Balboa High School (California)

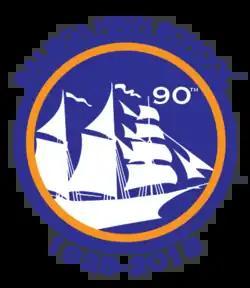

Balboa High School, colloquially known as Bal, is an American public high school located near the Excelsior District in the Mission Terrace neighborhood of San Francisco, California, United States. Balboa serves grades nine through twelve as part of the San Francisco Unified School District (SFUSD).